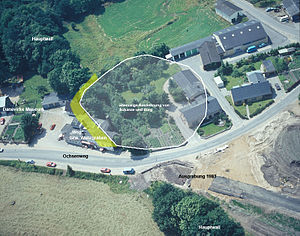
Dannevirke / Beliggenhed
Luftbillede fra 1983 med hovedvold, borg og skanse ved Rødekro.
Dannevirke er et system af historiske danske befæstninger i Sydslesvig i det nordlige Tyskland, beliggende i delstaten Slesvig-Holsten ca. 40 km syd for den dansk-tyske grænse. Den langstrakte jordvold blev bygget tværs over den jyske halvøs smalleste sted i 400-500 e.v.t. og derefter flere gange udbygget og ændret i forløb indtil 1200-tallet. Den blev sidste gang brugt til forsvarsformål under den anden slesvigske krig i 1864.